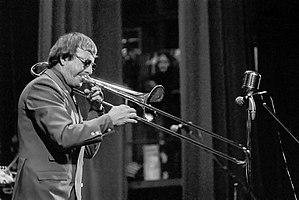
Kai Winding The Giants of Jazz, Sigma 7
Kai Winding - parfois orthographié Kay Winding - était un tromboniste de jazz. Il était né le 18 mai 1922 à Aarhus et est mort le 6 mai 1983 à New York.